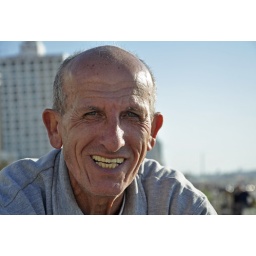
Our friend, a very talented carpenter, who did the kitchen cabinets in our home. A beach lover as well.